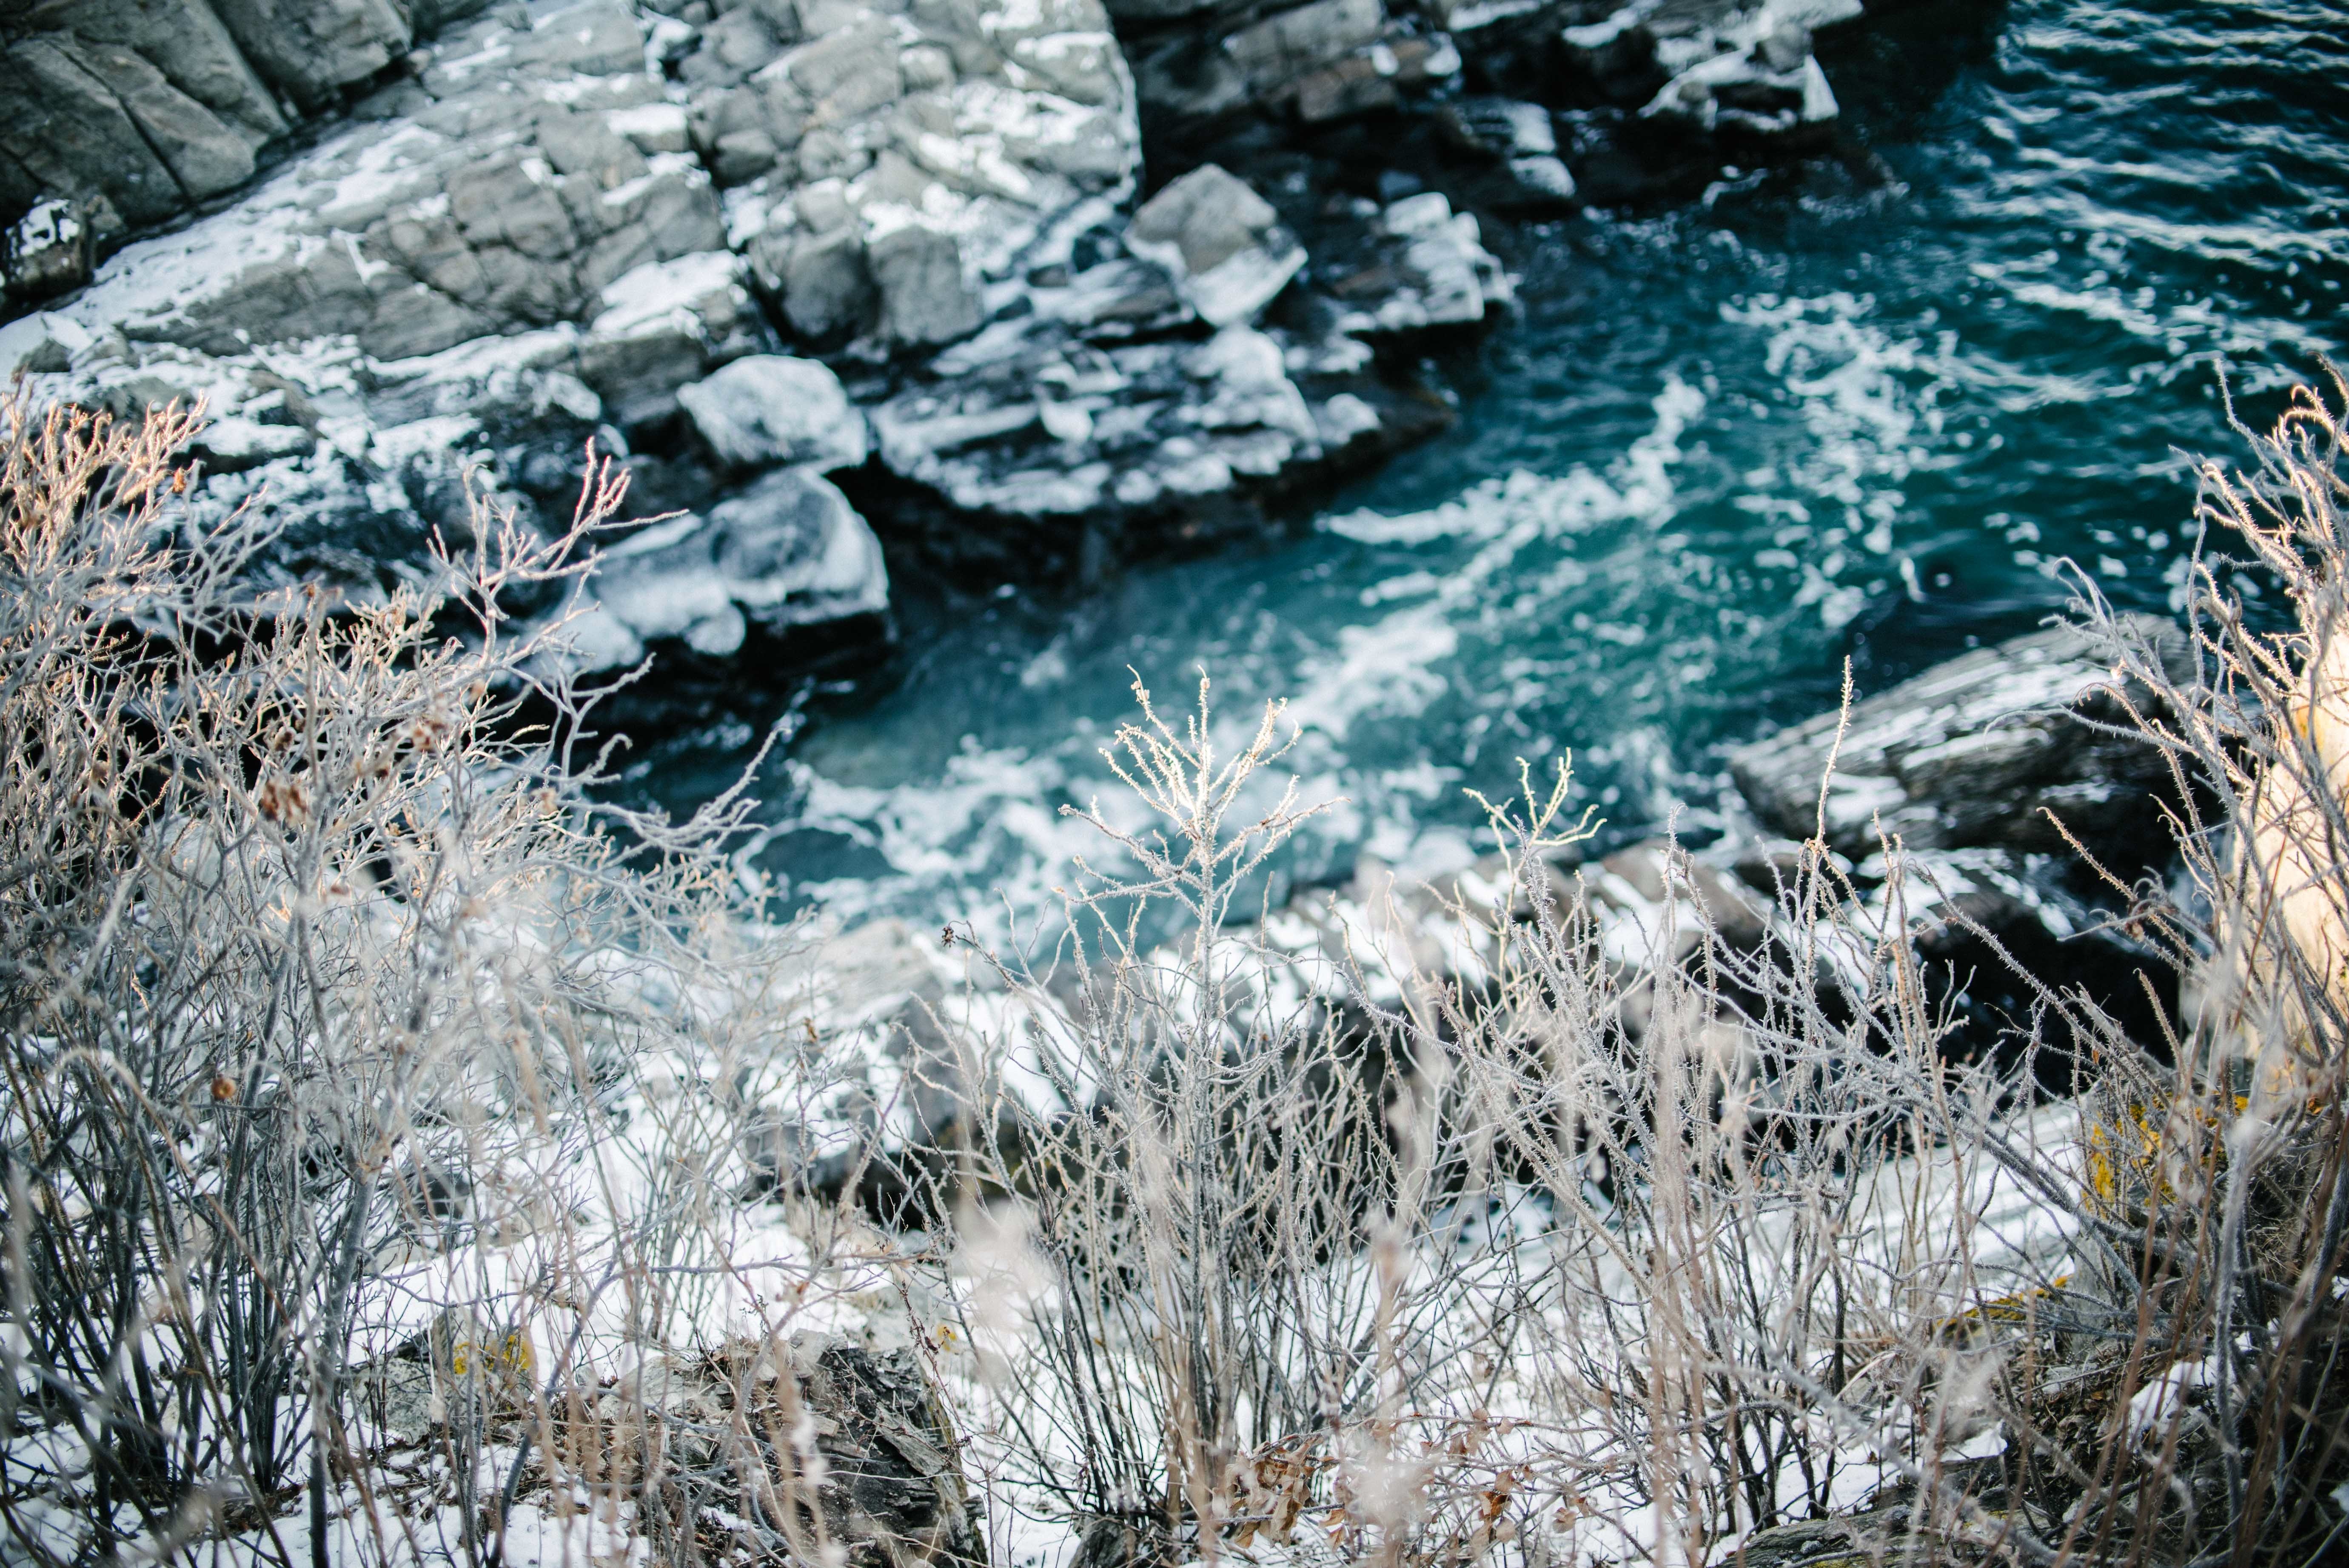
water, nature, rock, branch, snow, winter, frost, river, stream, ice, rapid, season, freezing